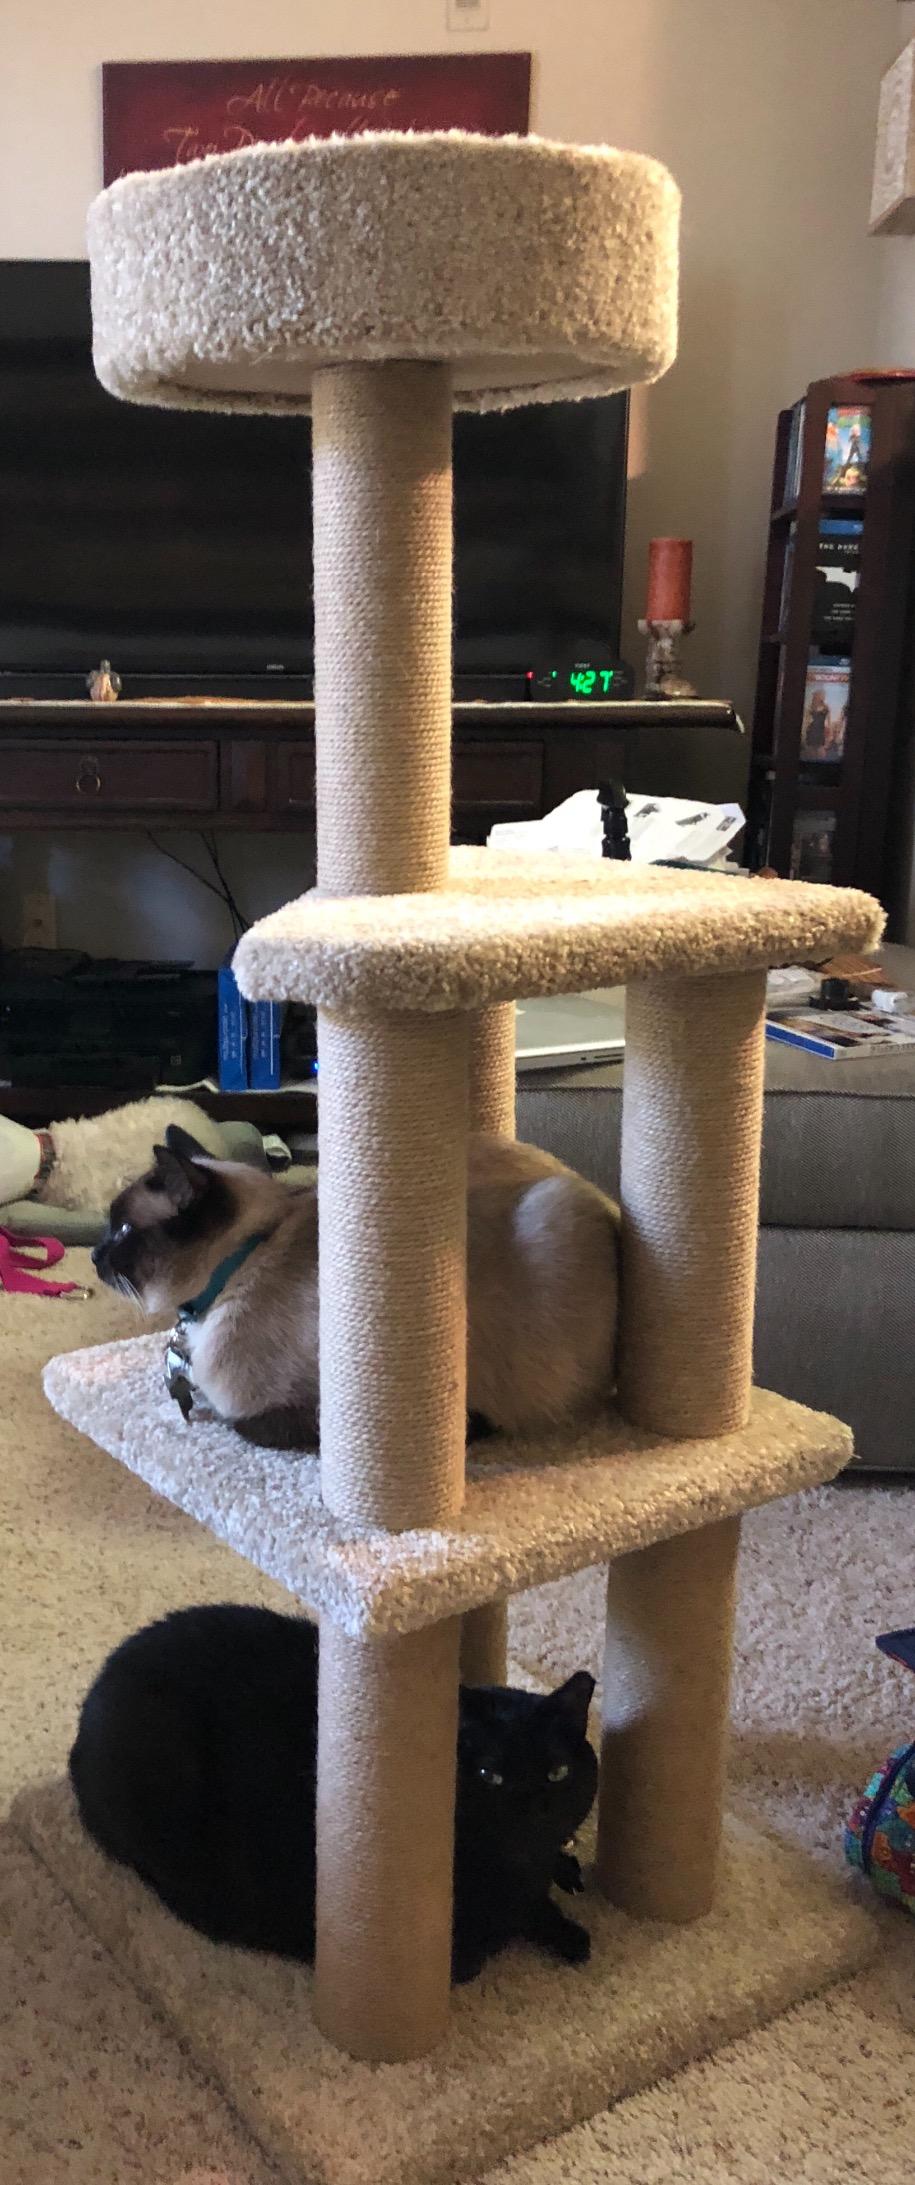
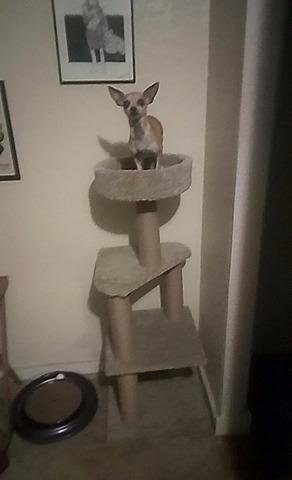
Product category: items_cat tree
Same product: yes